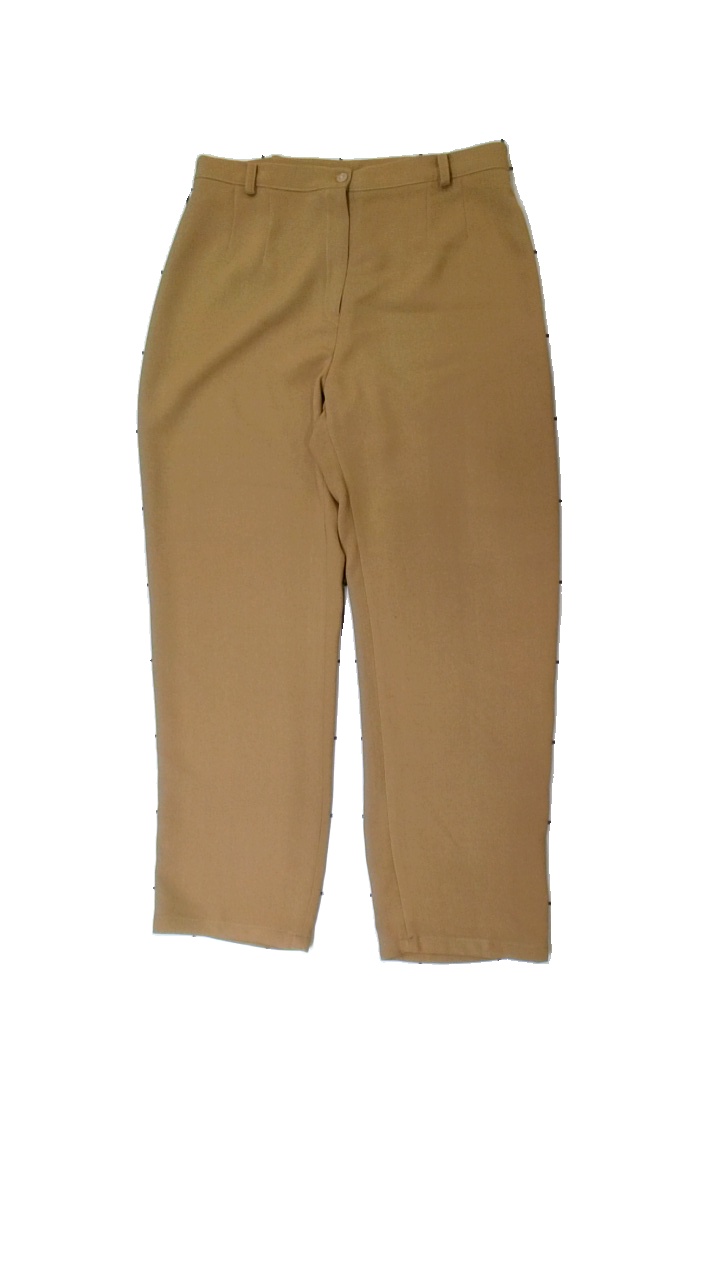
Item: Trousers (Ladies)
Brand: Missing
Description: Brown trousers. Unknown brand, unknown size. Poor condition.
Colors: Brown
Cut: Regular
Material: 100% poly
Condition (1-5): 2
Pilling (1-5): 5
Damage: pulled threads
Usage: Recycle
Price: <50